Borja (mountain)

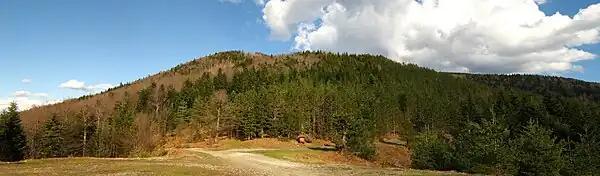
View to Runjavica, the highest point of Borja, from plateau Solila

Borja is a mountain in central Bosnia (Bosnia and Herzegovina), between the town of Teslić and the village of Maslovare. It spreads in the southeast – northwest, and from Uzlomac is divided on saddle Solila, through which passes main road M-4 (Banja Luka – Matuzići – Doboj, which exits on the M-17 (as corridor Vc). The biggest part of this mountain lies in the municipalities of Teslić and Kotor Varoš.